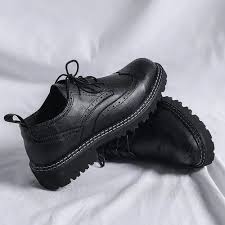
Label: Brogue